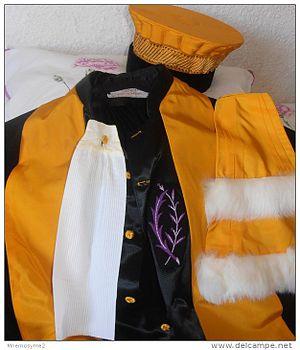
Ancienne toge avec palmes brodées
La robe universitaire, également appelée toge universitaire, est le vêtement officiel des universitaires français. Elle est différente selon le grade universitaire ou la fonction académique de celui qui la porte.